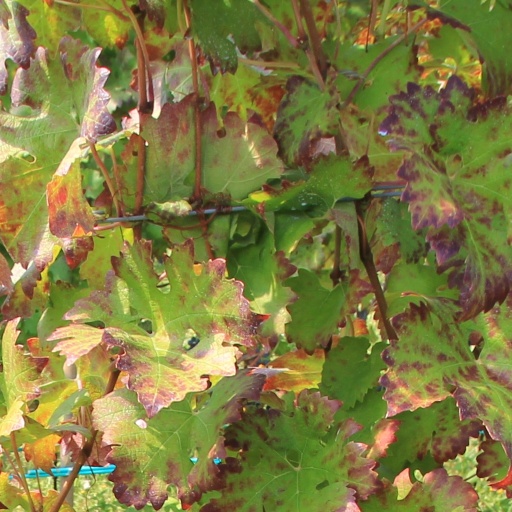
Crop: grape